River Ambulance Service

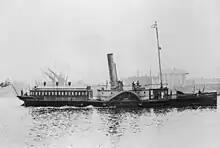
Ambulance steamer "Geneva Cross" in 1894

The River Ambulance Service was established in London by the Metropolitan Asylums Board to transport patients with smallpox to isolation hospitals. Paddle steamers such as the Geneva Cross were used as ambulance steamers.